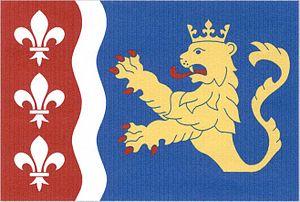
Dolní Beřkovice est une commune du district de Mělník, dans la région de Bohême-Centrale, en Tchéquie. Sa population s'élevait à 1 495 habitants en 2020.